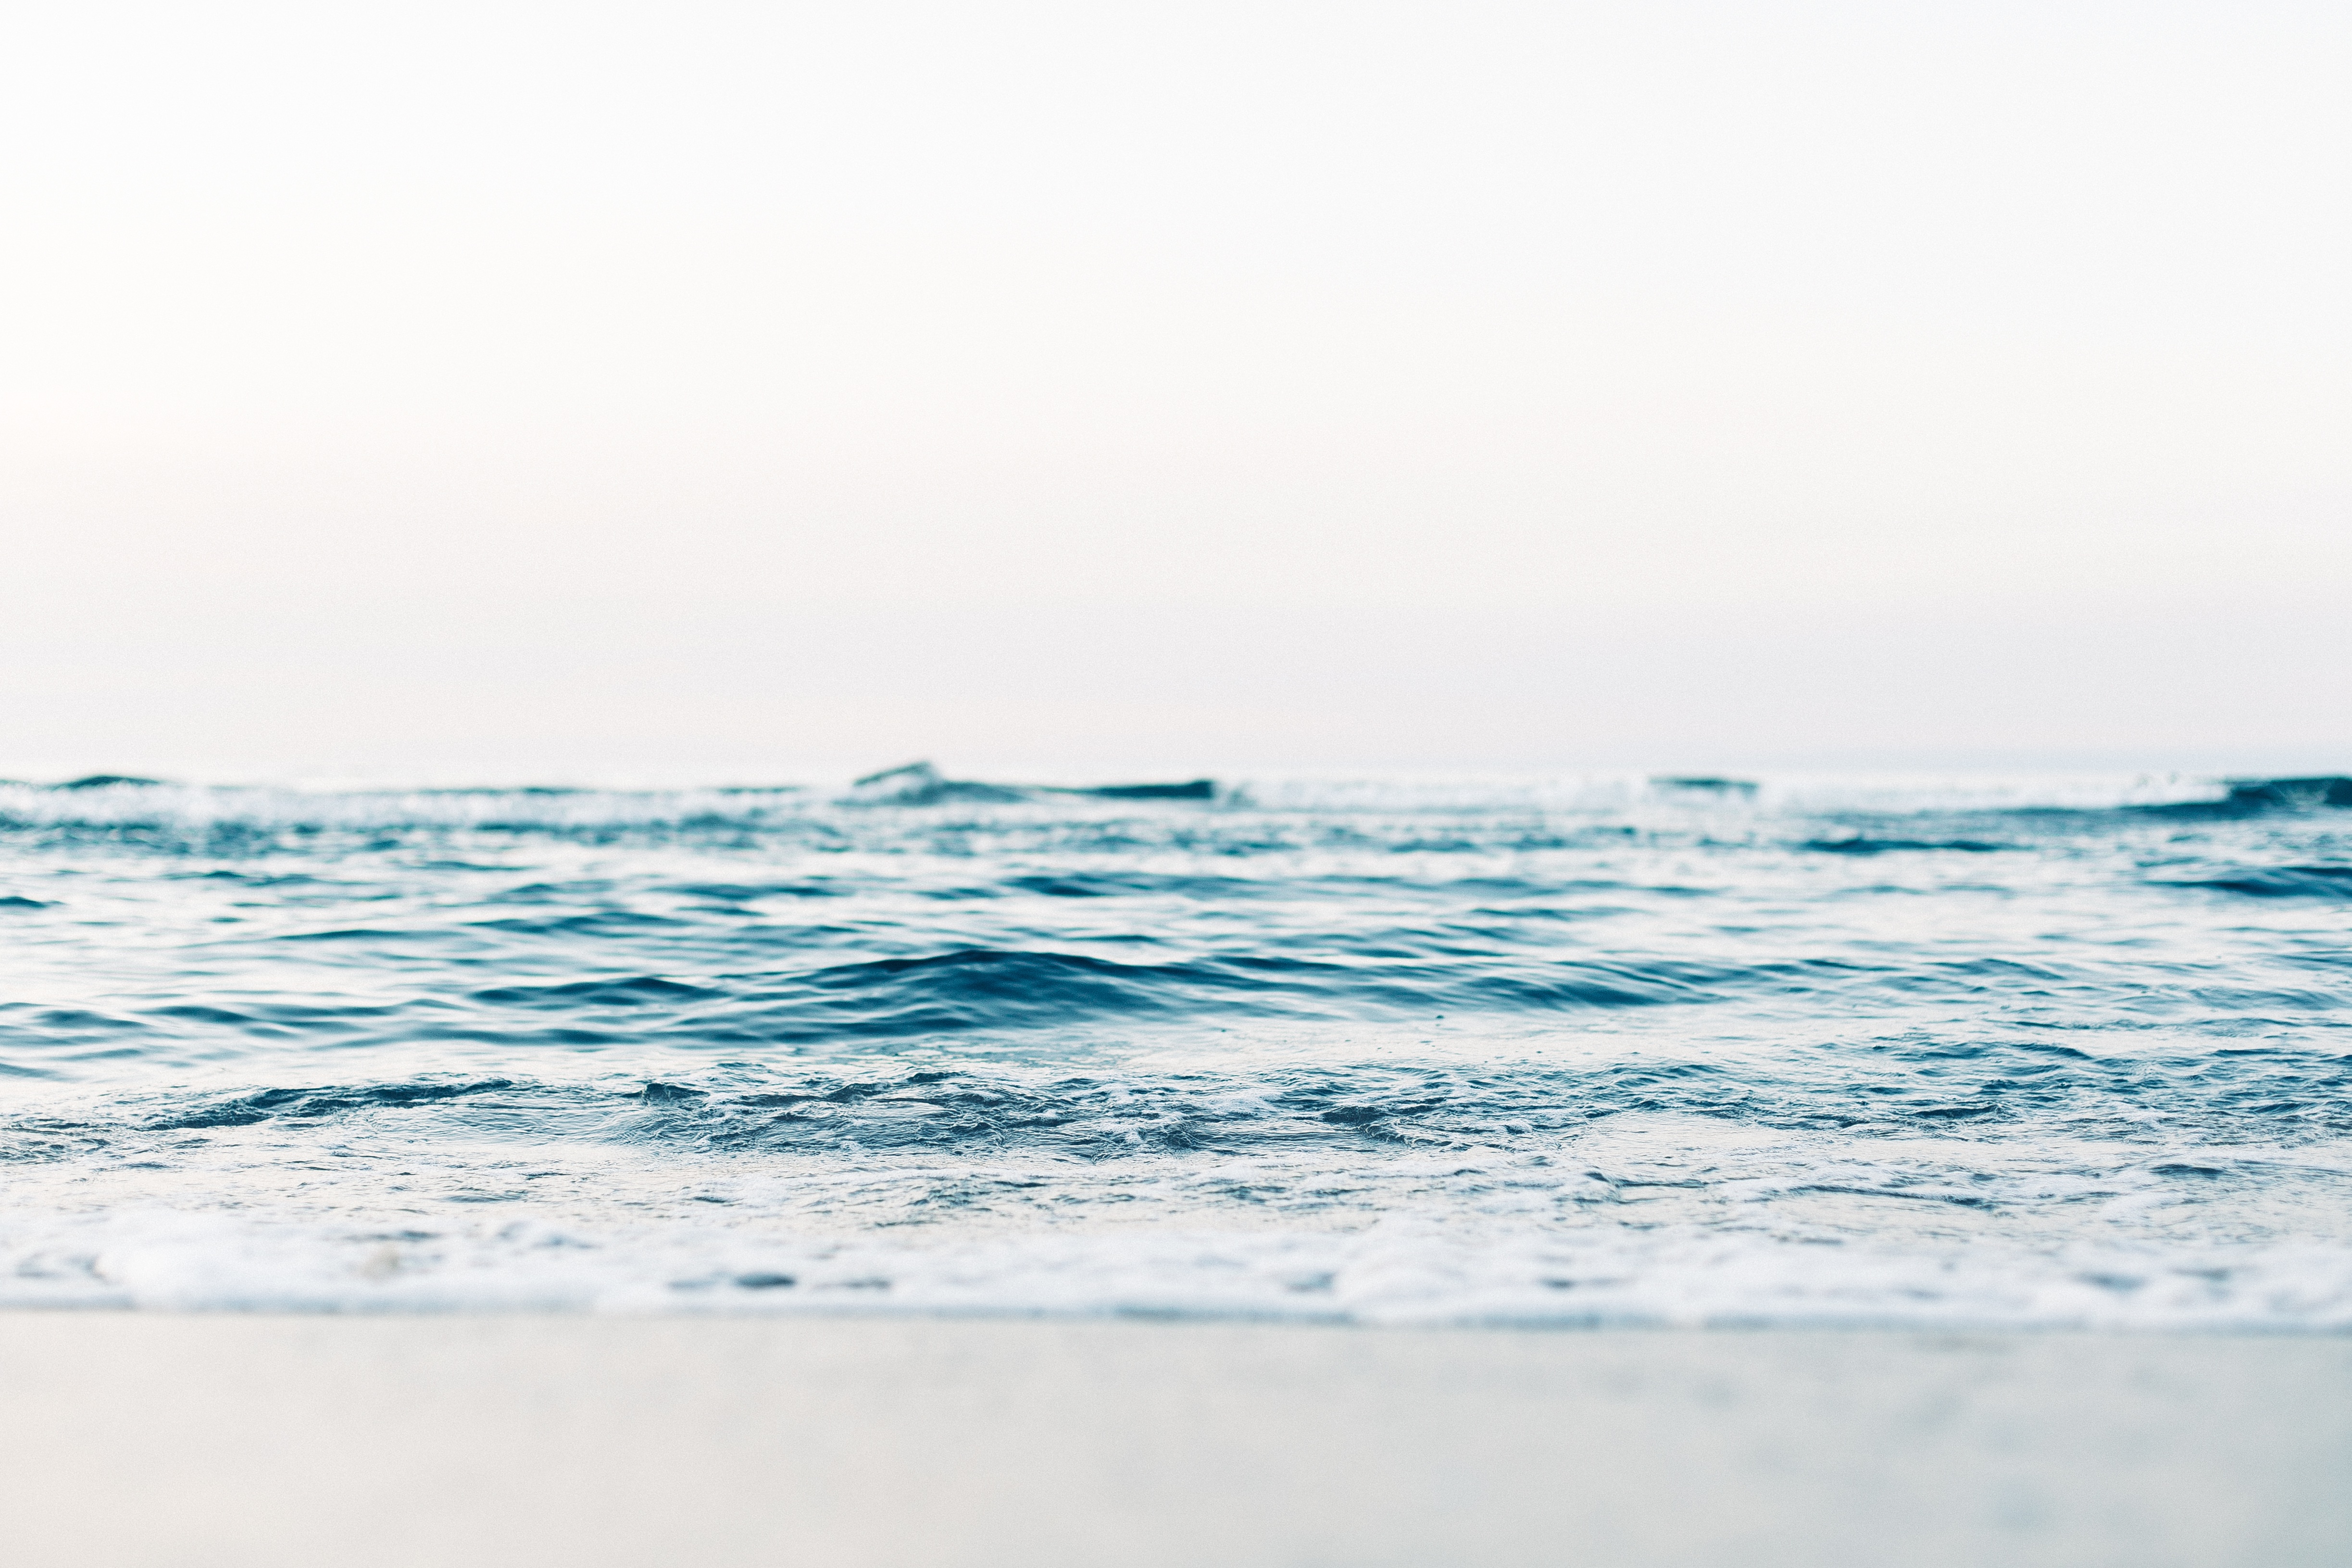
beach, sea, coast, water, sand, ocean, horizon, sky, sunlight, shore, wave, body of water, wind wave